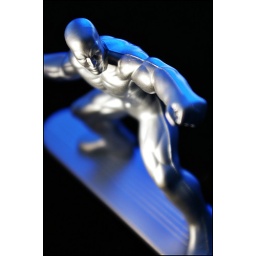
Strobist info:The Sun behind Silver SurferIkea 40 watt table lamp in front.:)